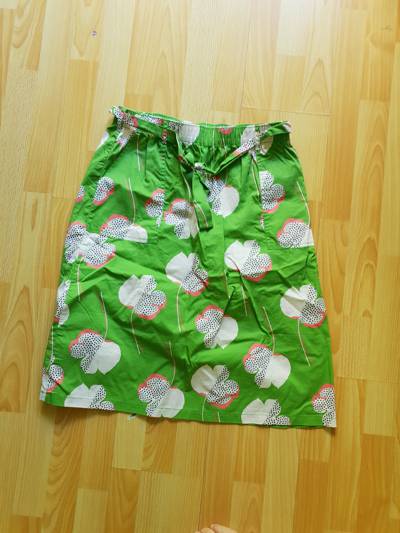
Waste category: clothes